Ervin Nyiregyházi

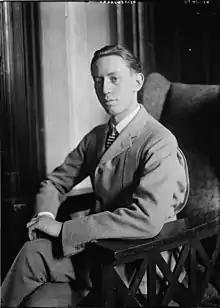
Nyiregyházi

In 1925, Nyiregyházi sued his concert manager, R. E. Johnston, alleging that accompanying singers and instrumentalists were treating him as an inferior artist. He lost the suit, and thereafter had difficulty finding concert work. In addition, Nyiregyházi, fearing comparison with other pianists, was reluctant to play standard repertoire, preferring his own transcriptions of orchestral and operatic works. By the time of Schoenberg's letter, Nyiregyházi's career seemed to be effectively over.